William Terriss

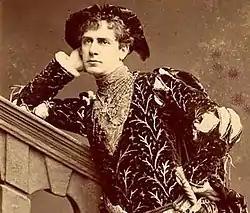
Terriss, in princely medieval costume with sword, leans against a stone bannister

William Terriss (20 February 1847 – 16 December 1897), born as William Charles James Lewin, was an English actor, known for his swashbuckling hero roles, such as Robin Hood, as well as parts in classic dramas and comedies. He was also a notable Shakespearean performer. He was the father of the Edwardian musical comedy star Ellaline Terriss and the film director Tom Terriss.